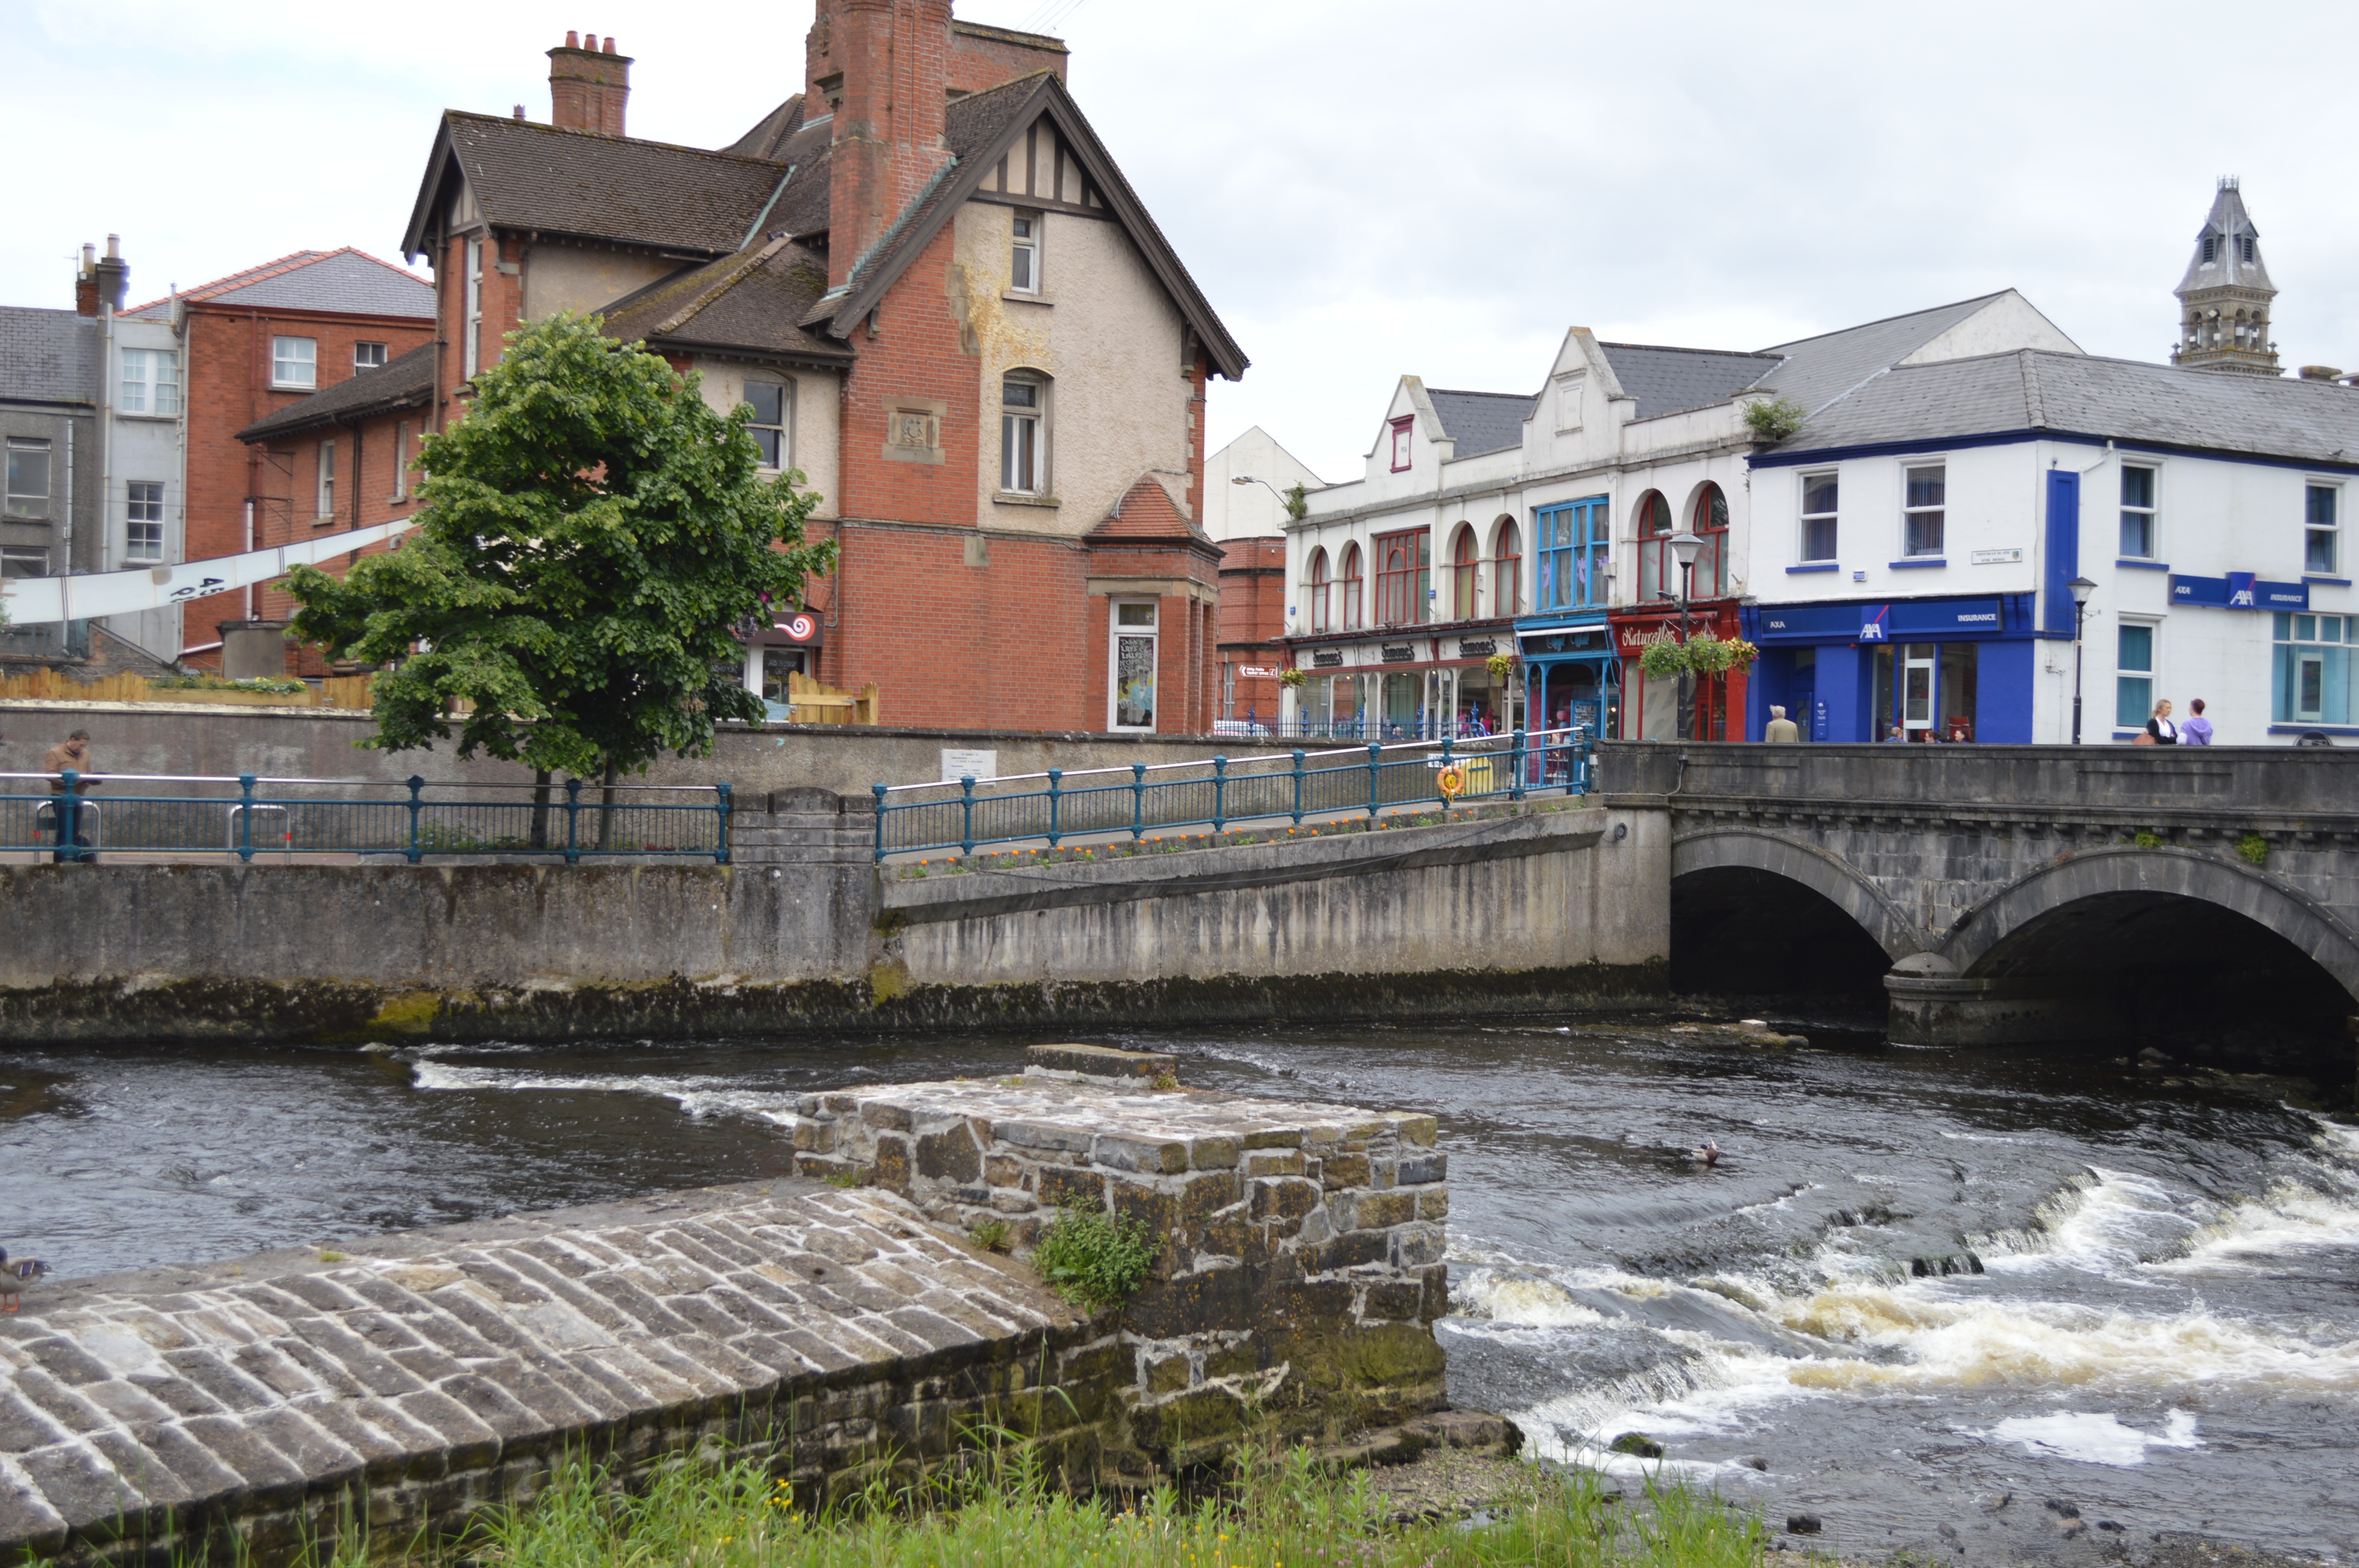
bridge, town, river, canal, village, waterway, ireland, channel, estate, landform, river view, sligo